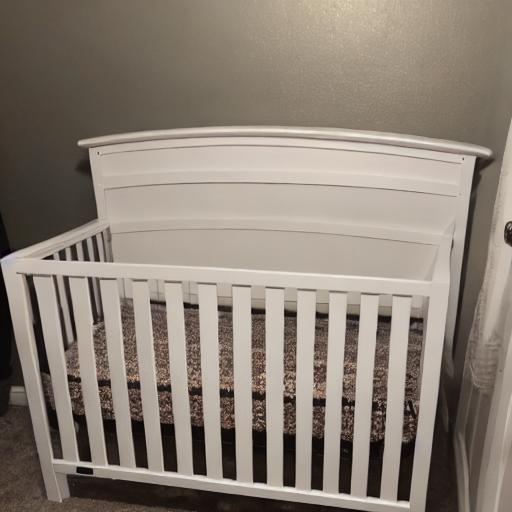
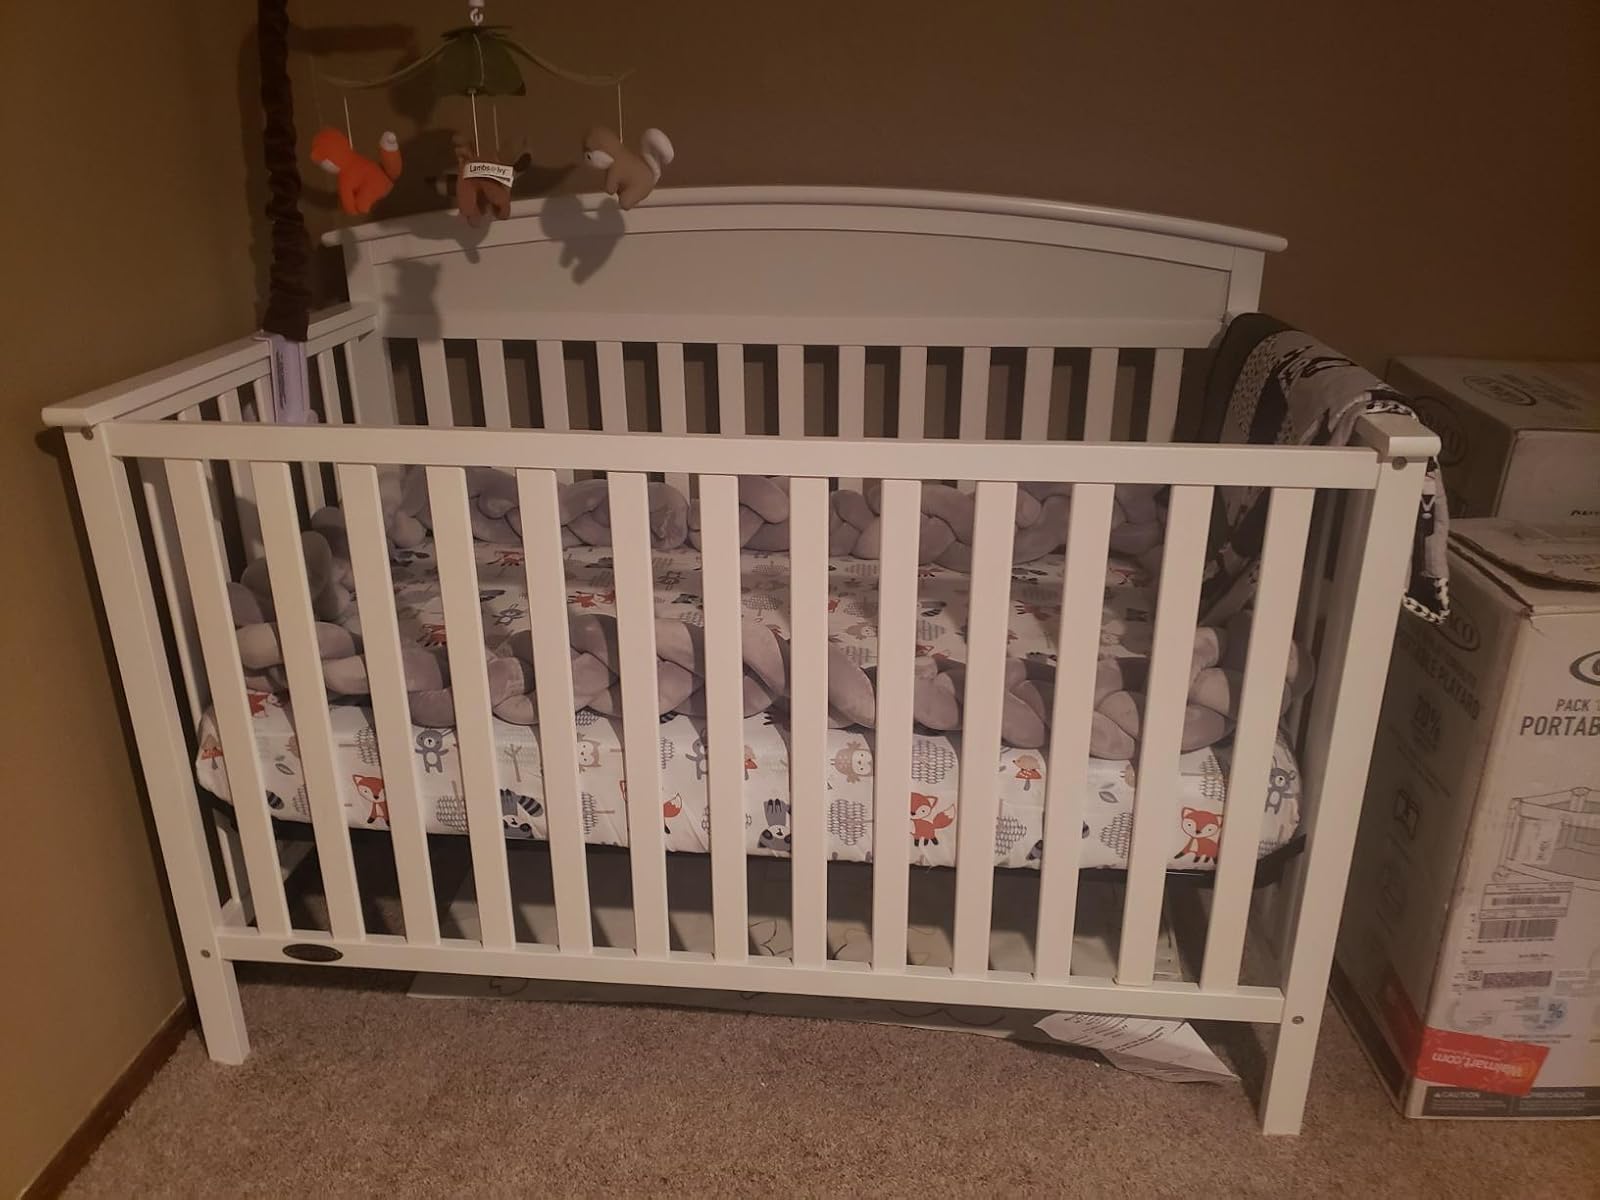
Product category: products_crib
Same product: no